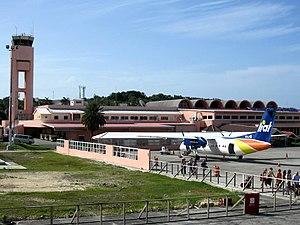
V. C. Bird International Airport est situé sur l'île d'Antigua à 8 kilomètres au nord-est de Saint John's, la capitale d'Antigua-et-Barbuda.